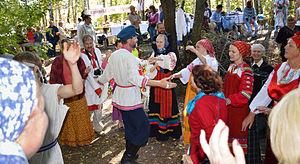
Les traditions et superstitions russes incluent les coutumes russes qui suivent le quotidien de la société russe grâce à certains codes moraux comme l'étiquette. Certaines coutumes dépendent de divers facteurs comme l'âge et la région. On a pu dire que « la Russie compte 140 millions de superstitieux ».